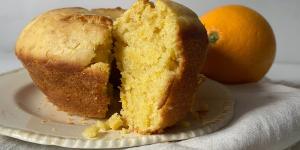
budin de naranja con aceite